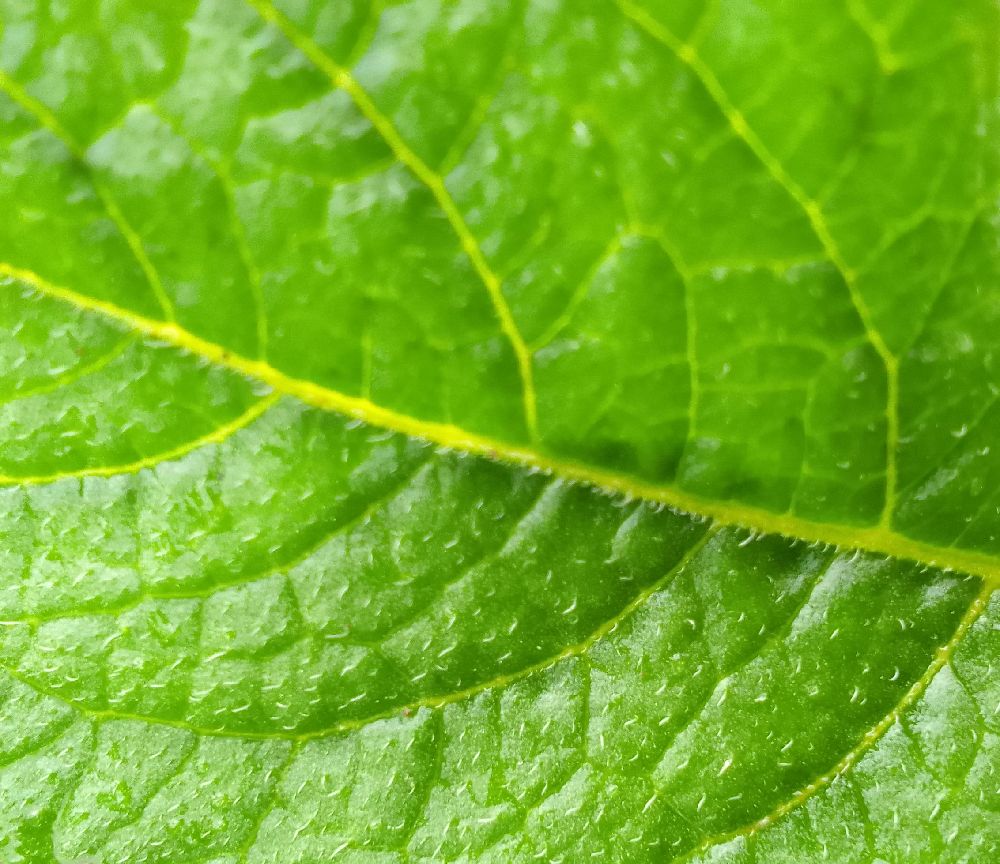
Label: Healthy